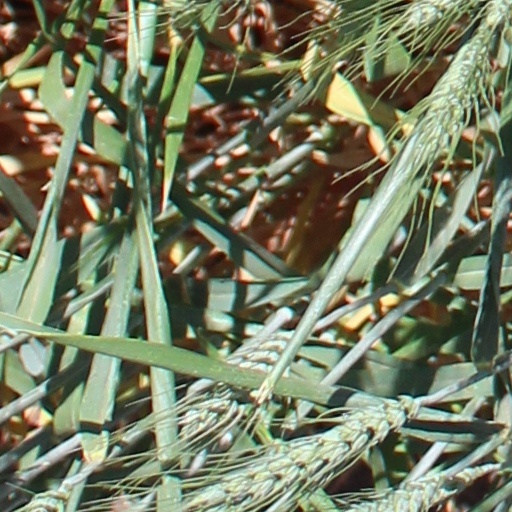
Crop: wheat